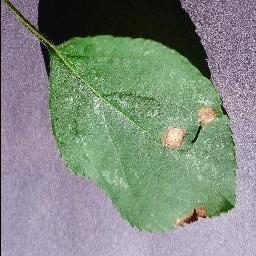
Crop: apple
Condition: black_rot